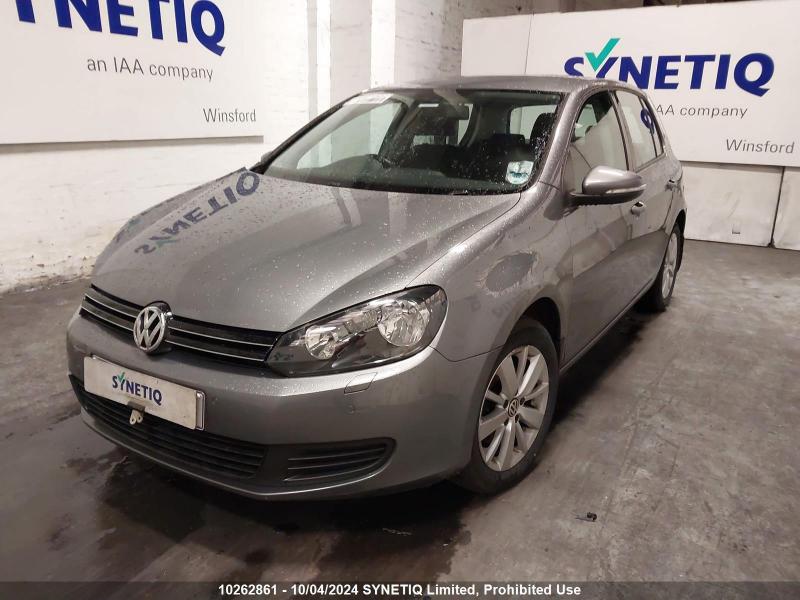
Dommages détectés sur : aile avant gauche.
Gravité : mineur